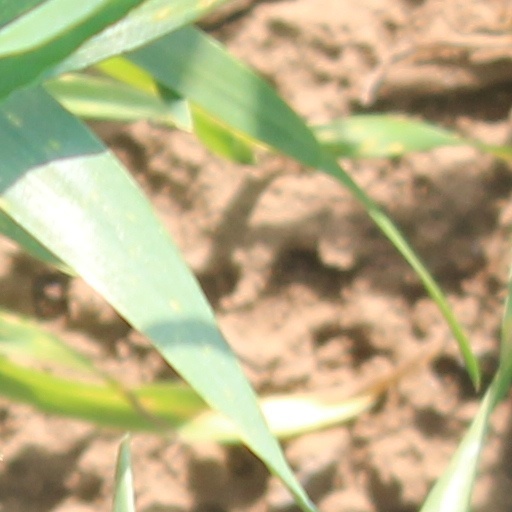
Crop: wheat